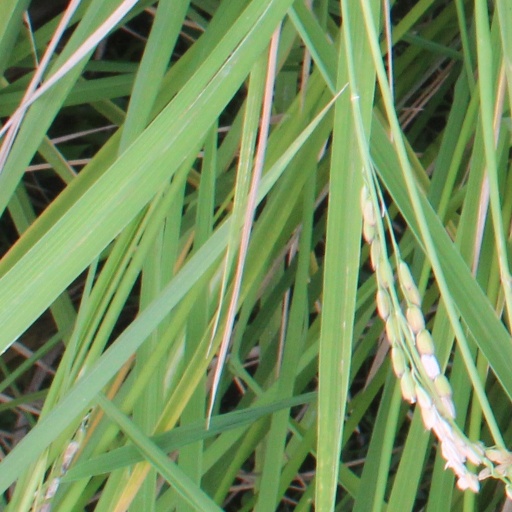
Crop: rice